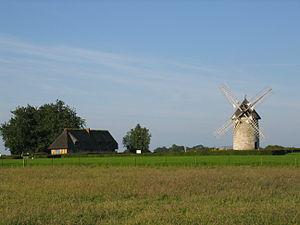
Photo du moulin d'Hauville (27), prise en juin 2005. Sawyer
Hauville est une commune française située dans le département de l'Eure et la région Normandie.